76th Communications Regiment (Ukraine)

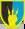
Insignia of the Ukrainian 76th Communications Regiment

The 76th Separate Communication and Radio Technical Support Regiment "Viacheslav Chornovil" is a regiment of the Ukrainian Air Force tasked with providing command and communication facilities to the units of Air Command West. It is garrisoned in Lviv.